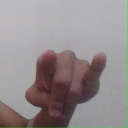
अक्षर: च